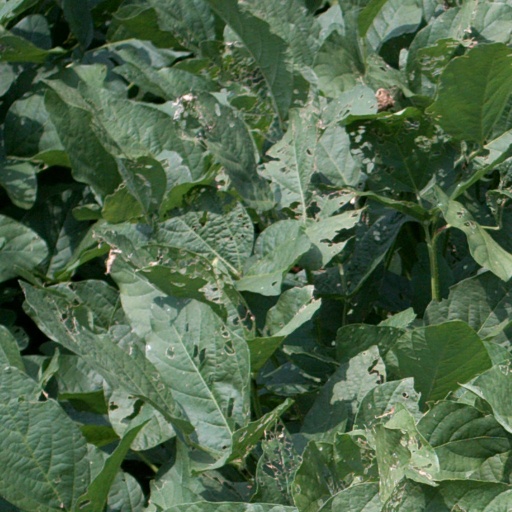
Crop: soybean